Steven Beitashour

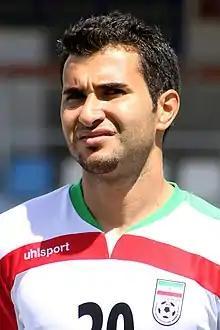
Beitashour with Iran in 2014

Steven Mehrdad Beitashour (born February 1, 1987) is a former professional soccer player who played as a right-back. Born in the United States, he represented the Iran national team.